Vesey O'Davoren

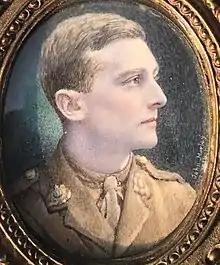
Davoren in 1916 by John Morley

Vesey O'Davoren (born Vesey Alfred Davoren; 8 December 1888 – 30 May 1989) was a British soldier who served in the Suffolk Regiment during World War I and later worked as a film and stage actor in California.